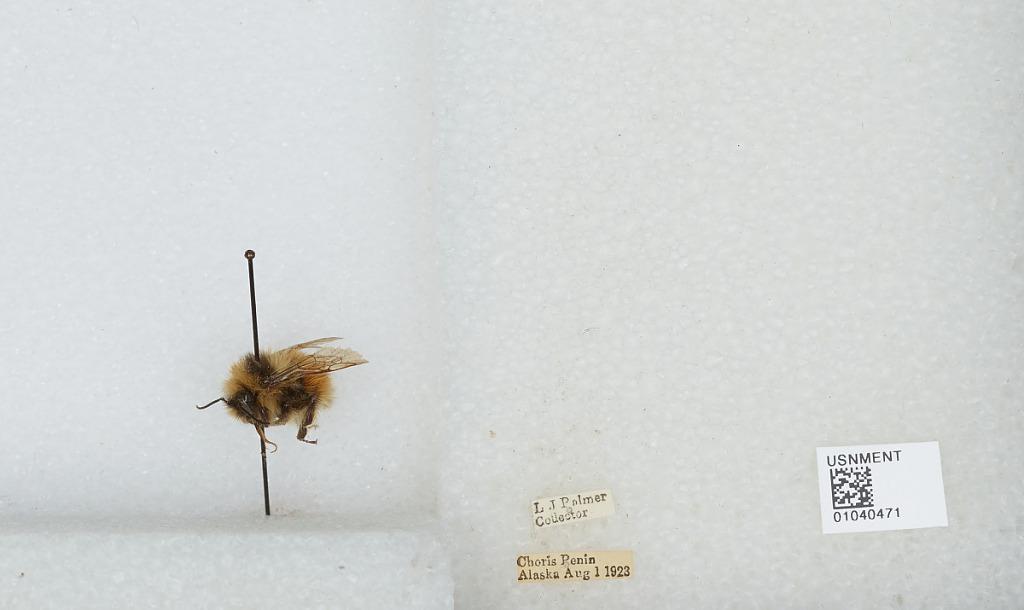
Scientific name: Bombus (Pyrobombus) sylvicola Kirby
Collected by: L. Palmer
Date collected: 1923-8-1
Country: United States
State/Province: Alaska
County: Northwest Arctic
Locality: Choris Peninsula
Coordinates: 66.2847, -161.881